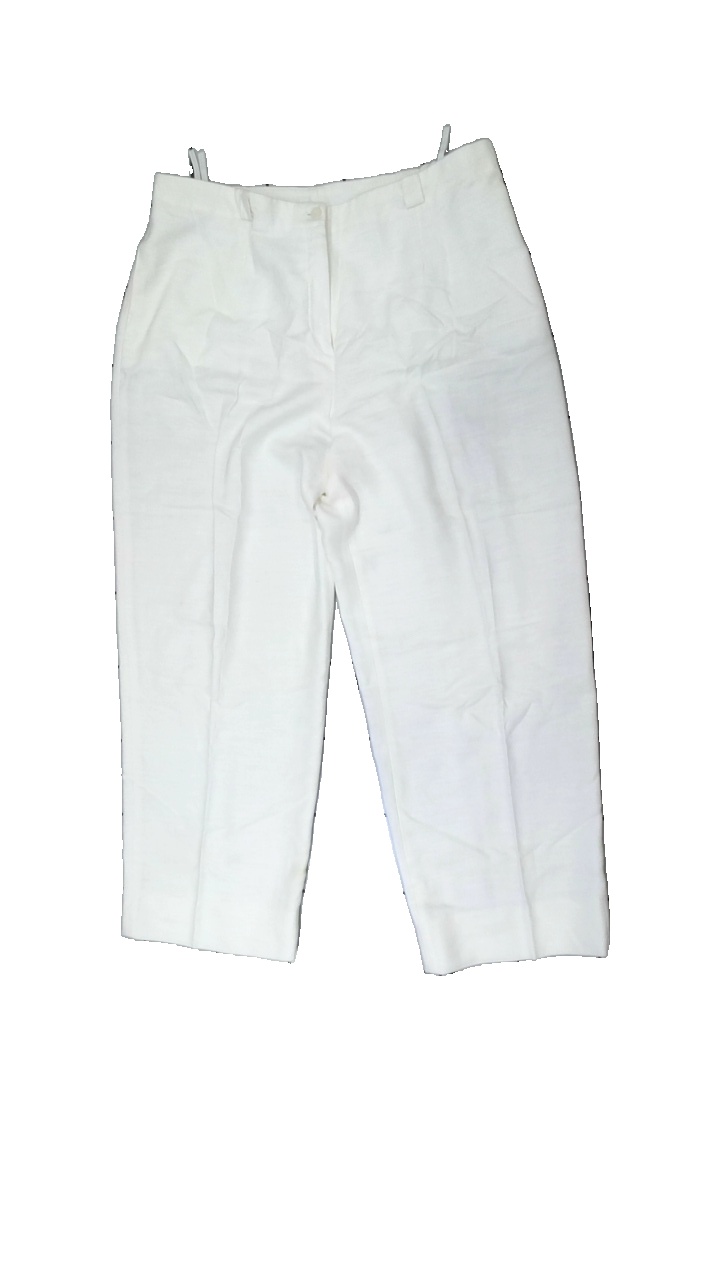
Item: Trousers (Ladies)
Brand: Missing
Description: White trousers with linen look, size 46 and unknown brand. Poor condition with stains.
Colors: White
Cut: Regular
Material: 53% cotton, 47% viscose
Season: Summer
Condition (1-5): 3
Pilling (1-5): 5
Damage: Stains on both legs
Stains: Major
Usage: Export
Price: <50